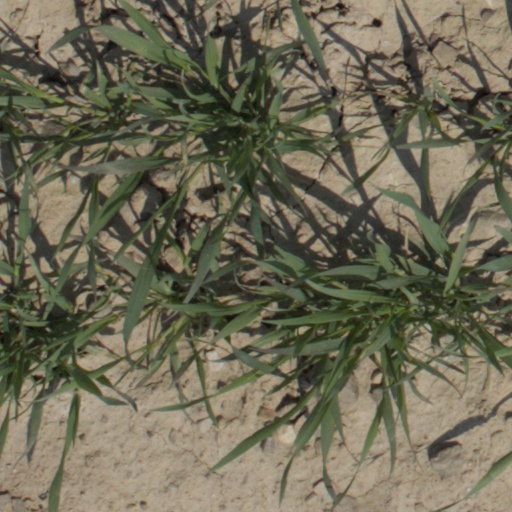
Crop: wheat